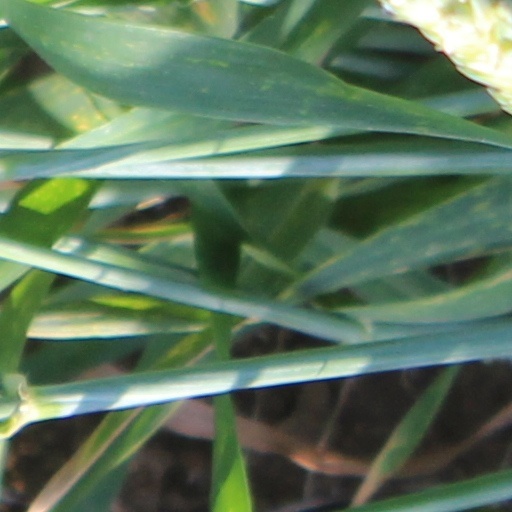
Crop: wheat